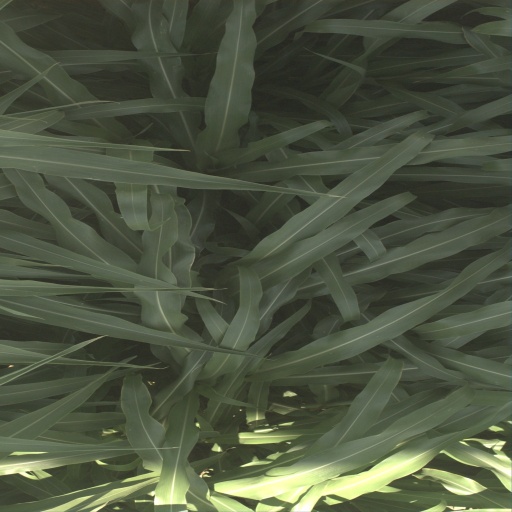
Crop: sorghum